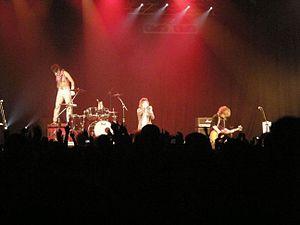
Golden bomber en Showcase a la Japan Expo en Juillet 2011
Golden Bomber est un groupe de visual kei, créé en 2004. Ils se démarquent par une musique qui parodie les chansons d'amour et par le spectacle qu'ils produisent sur scène. En effet, sur scène seul le chanteur chante réellement, les autres membres du groupe font semblant de jouer de leur instrument, le tout sur fond de spectacle comique.